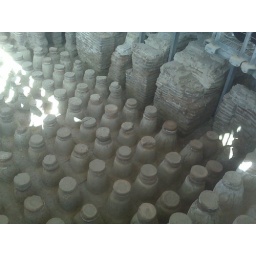
bath house under the floor where the water circulated heating these posts that then heated the floor